2006–2008 Lebanese protests

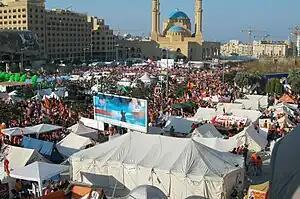
Dec 10, 2006 anti-government rally in Beirut

The 2006–2008 Lebanese protests were a series of political protests and sit-ins in Lebanon that began on 1 December 2006, led by groups that opposed the US and Saudi-backed government of Prime Minister Fouad Siniora and ended on 21 May 2008 with the signing of the Doha Agreement. The opposition was made up of Hezbollah, Amal, and the Free Patriotic Movement (FPM); a number of smaller parties were also involved, including the Marada party, the Lebanese Communist Party and the Syrian Social Nationalist Party. A majority of the members of the government were part of the anti-Syrian March 14 Alliance, a coalition of political parties and independents in Lebanon. The two groups were also divided along religious lines, with most Sunnis and Druze supporting the government, and most Shi'a supporting the opposition. The Christian community was split between the two factions, with Michel Aoun, the leader of the FPM, claiming to have more than 70% support among the Christians, based on the results of the 2005 parliamentary election.